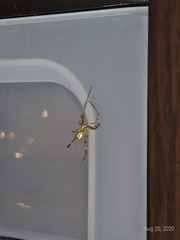
Species: Lactrodectus_hesperus